Wilhelm Traugott Krug

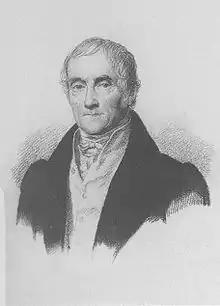
Wilhelm Traugott Krug.

Wilhelm Traugott Krug (22 June 177012 January 1842) was a German philosopher and writer. He is considered to be part of the Kantian School of logic.